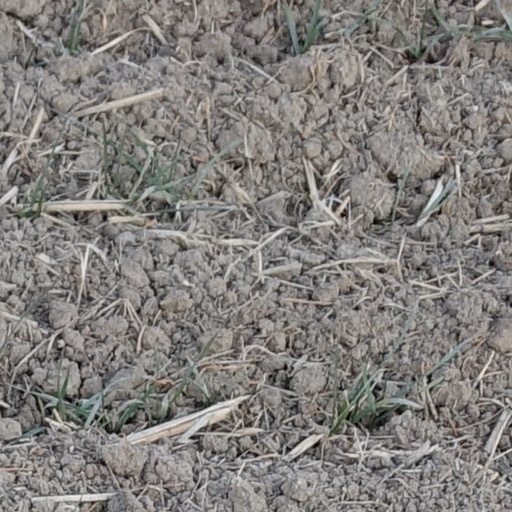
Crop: wheat